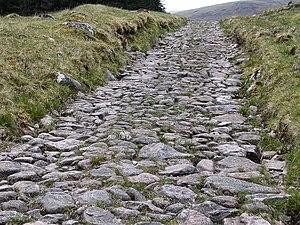
Les rébellions jacobites sont une série de soulèvements, de rébellions et de guerres s'étant déroulées dans les îles Britanniques entre 1688 et 1746. Leur objectif commun était de ramener Jacques Stuart, VII d'Écosse et II d'Angleterre, et, plus tard, ses descendants de la maison Stuart, sur le trône dont ils ont été privés par le Parlement après la Glorieuse Révolution de 1688. Ces révoltes tirent leur nom du jacobitisme, lui-même issu de Jacobus, l'équivalent latin de Jacques.